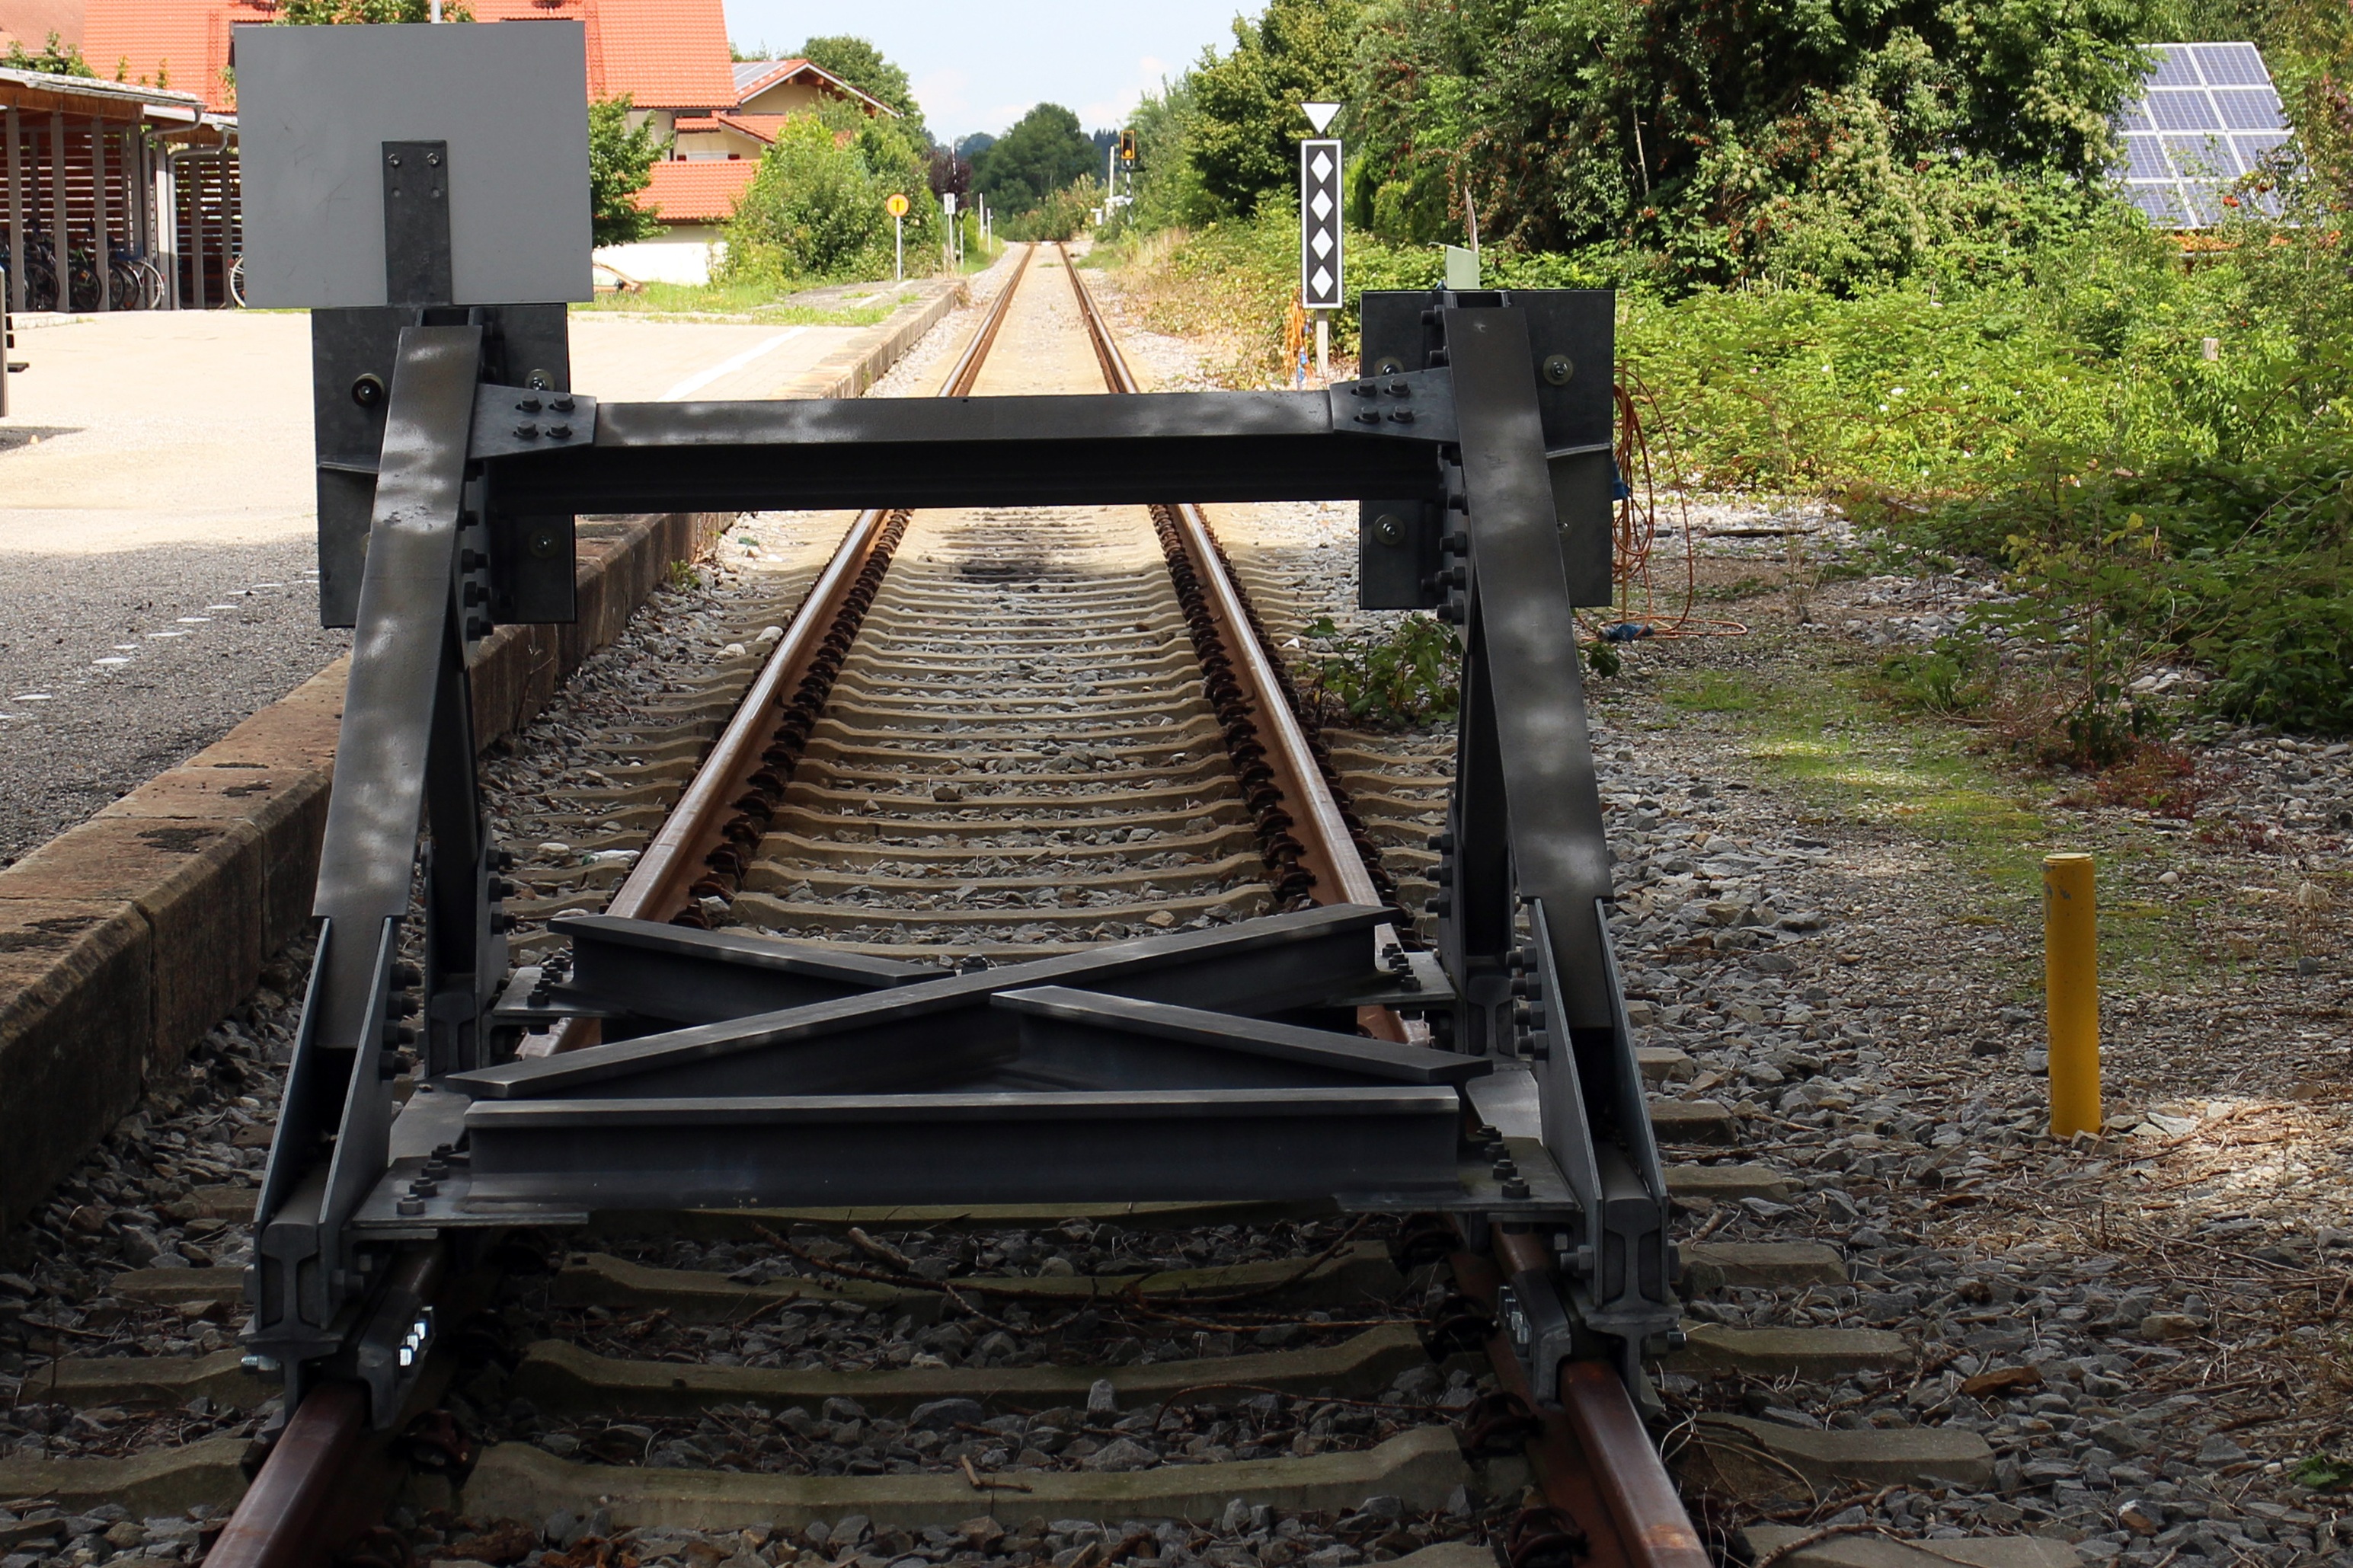
track, bridge, train, transport, vehicle, railroad track, end, railway traffic, buffer, buffer stop, stump track, rolling stock, ground rail, buffer weir, track completion, stutz track, bag track, head track, blind tracks, dead tracks